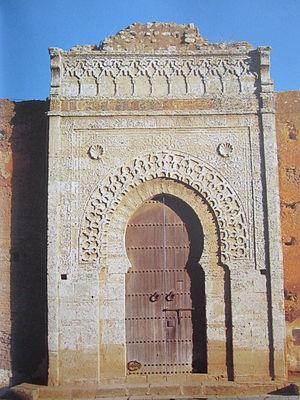
Zaouiyat Annoussak à Salé
Une zaouïa, également retranscrit zaouiya, zawiya ou zawiyah, et appelé zaviye en turc, ou encore dahira au Sénégal, est un édifice religieux musulman qui constitue le centre autour duquel une confrérie soufie se structure. Par extension, elle désigne souvent la confrérie elle-même.
Abû `Inân Fâris ben `Alî est né en 1329. Il succéda à son père Abû al-Hasan ben `Utman comme sultan mérinide en 1348. Il mourut étranglé par son vizir alors qu'il était agonisant, le 27 novembre 1358. Ibn Khaldoun donne aussi cette date, dans Le voyage d'Occident et d'Orient, mais il affirme que Abû `Inân mourut des suites d'une longue maladie qui s'était aggravée cinq jours après son retour de Tlemcen à Fès, et il ne mentionne pas de meurtre.
Salé est une ville et commune du Maroc, chef-lieu de la préfecture de Salé, au sein de la région de Rabat-Salé-Kénitra. Elle est située au bord de l'océan Atlantique, sur la rive droite de l'embouchure du Bouregreg, en face de la capitale nationale Rabat. Ceci explique que les deux villes soient parfois qualifiées de « villes jumelles », mais chacune dispose de ses traditions et de son histoire propres. En 2014, la commune comptait 982 163 habitants. Salé est reliée à Rabat par plusieurs ponts dont le pont Hassan II est le plus utilisé.
Habité dès la préhistoire par des populations berbères, le Maroc et son territoire ont connu des peuplements phéniciens, carthaginois, romains, vandales, byzantins et arabes. C'est en 788, lors de son exil qu'Idris Iᵉʳ, fuyant les persécutions du califat des Abbassides, a donné naissance à un État dans le Maghreb al-Aqsa. Depuis, le Maroc a toujours gardé, si ce n'est une indépendance absolue, du moins une très forte autonomie.